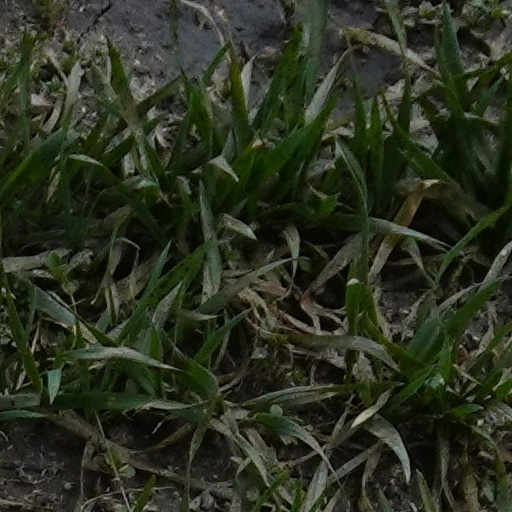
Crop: wheat